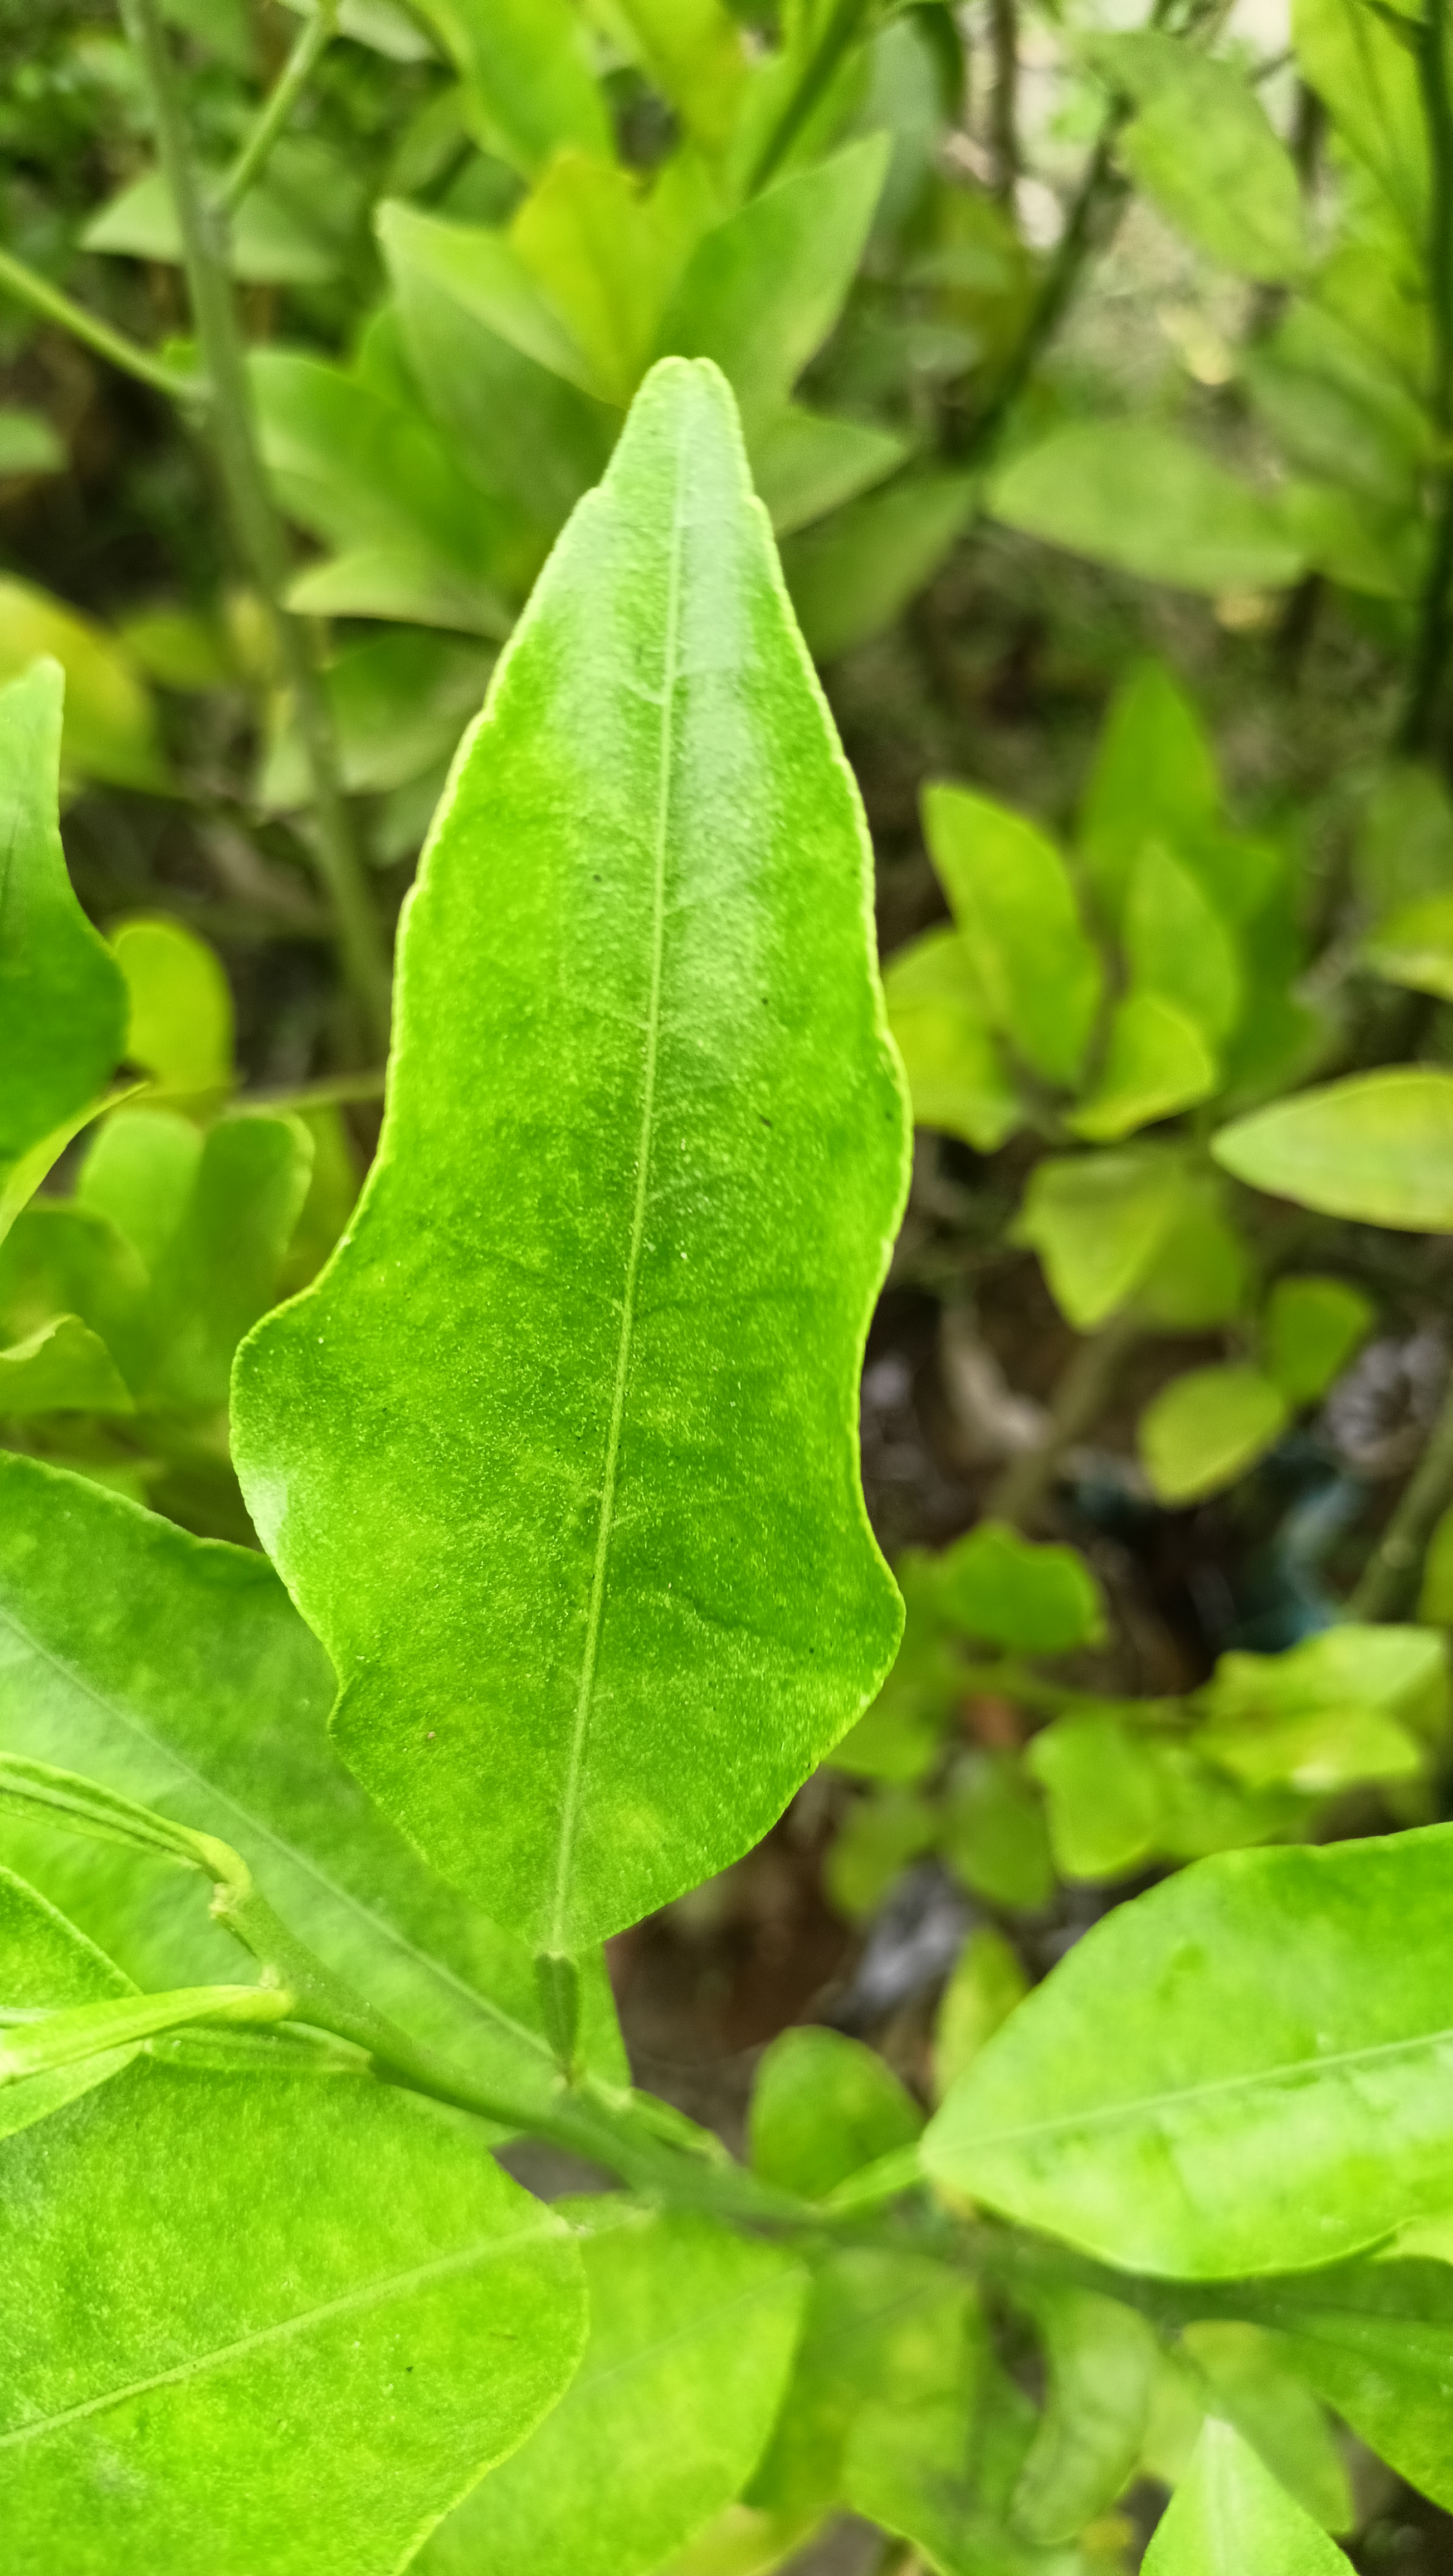
Mandarin leaf variety: Darjeling